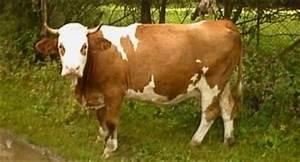
cow